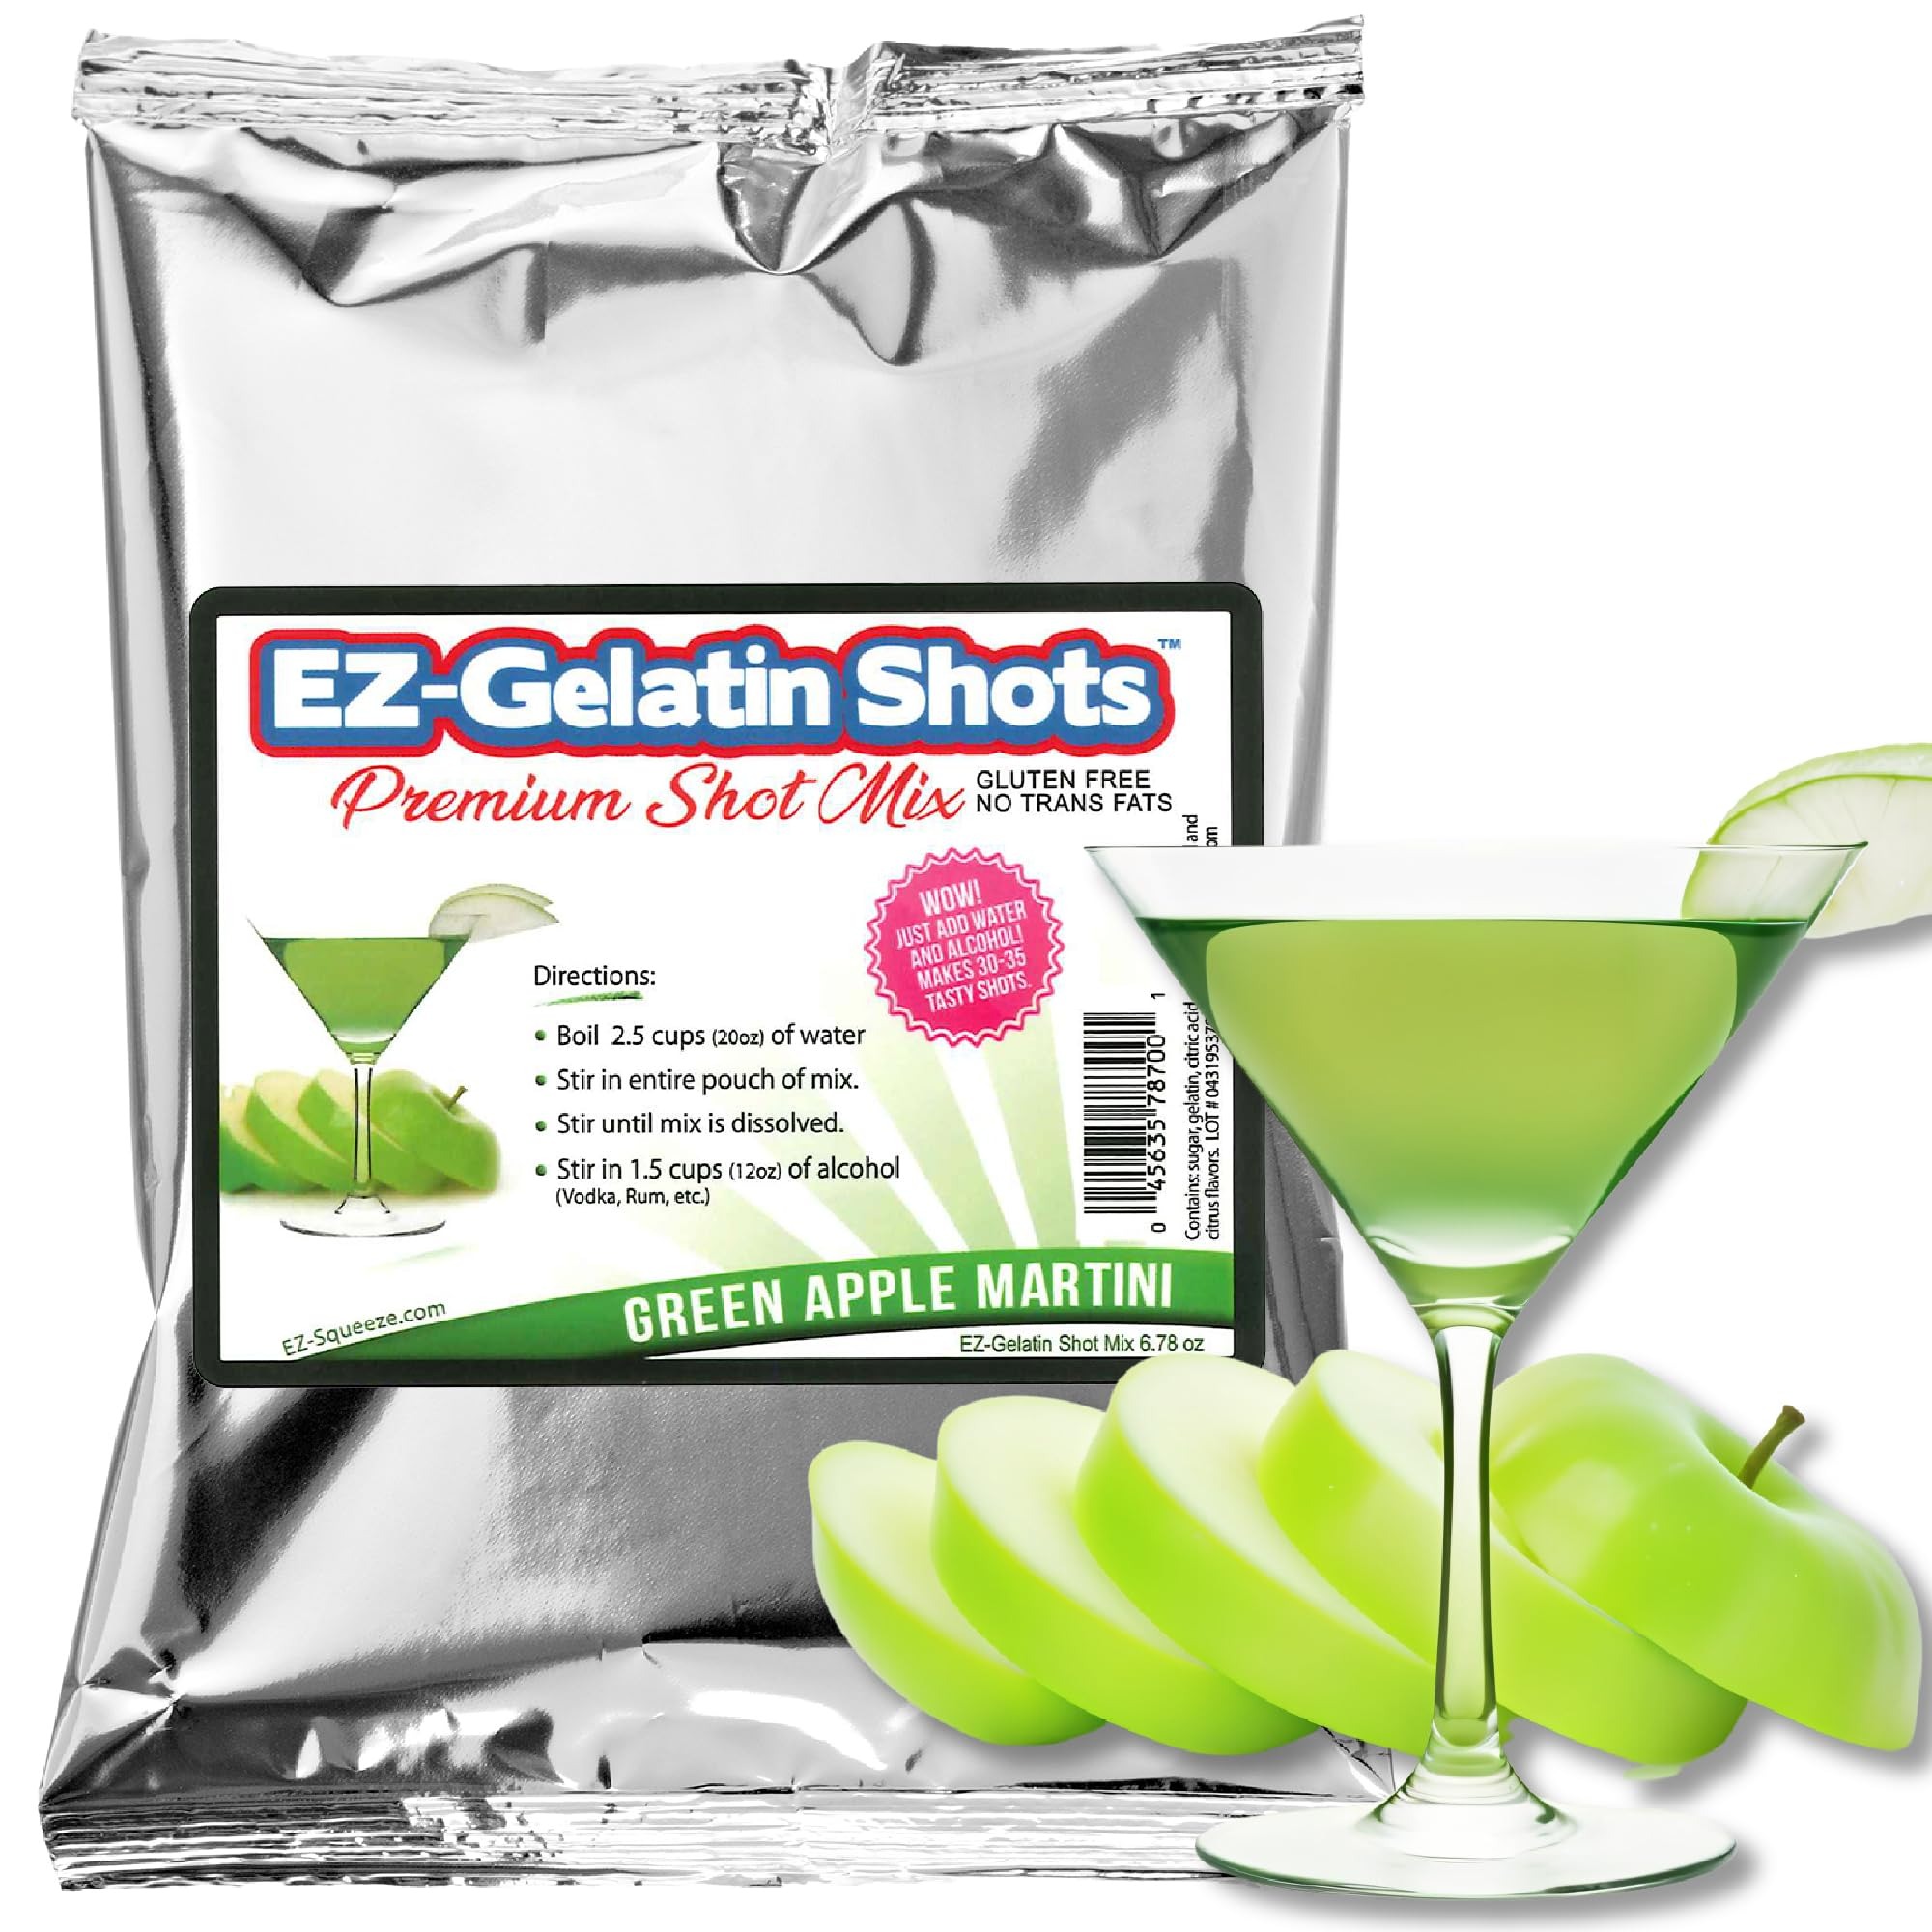
Item Name: Green Apple Appletini Jello Shot Mix 6.78 oz - Premium Gluten-Free Gelatin Mix for Tasty Shots - Easy to Make EZ Gelatin Powder Mix for Jello Shots - Adult New Year and Holiday Party Supplies
Bullet Point 1: GREEN APPLE APPLETINI GELATIN MIX FOR JELLO SHOTS – EZ-Jello shot mix is a must-have to enjoy jello shots with your friends and family at wedding, bachelorette party, cocktail party, birthday party, new year or any other festival or celebration.
Bullet Point 2: DELICIOUS & REFRESHING FLAVORS – The wonderfully flavored Green Apple Appletini gelatin mix is gluten-free and doesn't contain any trans fats making it safe for you. It's delicious, real, and refreshing taste will have your guests wanting for more.
Bullet Point 3: AVAILABLE IN YOUR FAVORITE FLAVORS – EZ-Gelatin mix is available in over 30 tasty flavors including Pina Colada, Purple Hooter, Appletini, Blue Mai Tai, Cherry Bombed, Orange Crushed, Pink Lady, Pumpkin Spice, Cotton Candy, and more.
Bullet Point 4: ‘EZ-Gelatin Shots’ is a globally recognized brand, with a fast-growing demand. Since 2006, over 50+ Million EZ-Jello Shot Products have been enjoyed around the world. We have transformed the way people enjoy jello shots.
Bullet Point 5: 6.78 OZ GELATIN MIX POWDER is enough to make:
Bullet Point 6: ◉ Approx. 30 shots if using the 2.5oz EZ-Inject Jello Shot Syringes
Bullet Point 7: ◉ Approx. 35 shots if using the 2oz EZ-Squeeze Jello Shot Cups
Bullet Point 8: ◉ Approx. 40 shots if using the 1.5oz EZ-Inject Jello Shot Syringes
Product Description: Our 6.78oz Green Apple Appletini jello mix powder is great to make shots for family get-togethers, college parties, or seasonal parties. You can buy in bulk for large gatherings. This pack is enough to make:<br><br> - Approx 30 shots if using the 2.5oz EZ-Inject Jello Shot Syringes<br> - Approx 35 shots if using the 2oz EZ-Squeeze Jello Shot Cups<br> - Approx 40 shots if using the 1.5oz EZ-Inject Jello Shot Syringes<br><br> <b>Directions to Prepare Jello shots</b><br> 1. Add jello mix to boiling water. Stir well and leave to cool. <br> 2. Once the jello has cooled, add your favorite alcoholic drink and stir well. <br> 3. Pour into jello shot glass and place in refrigerator to harden. <br> 3. Arrange on a platter and let your friends enjoy. <br><br> <b>Note:</b> Plan ahead and make these in advance so that you can take care of the rest of your party needs while they are finishing up in the fridge. <br><br> <b>Get the party going with our classy and tasty Green Apple Appletini EZ-Jello shot mix!</b>
Value: 6.78
Unit: Ounce

Price: 7.95